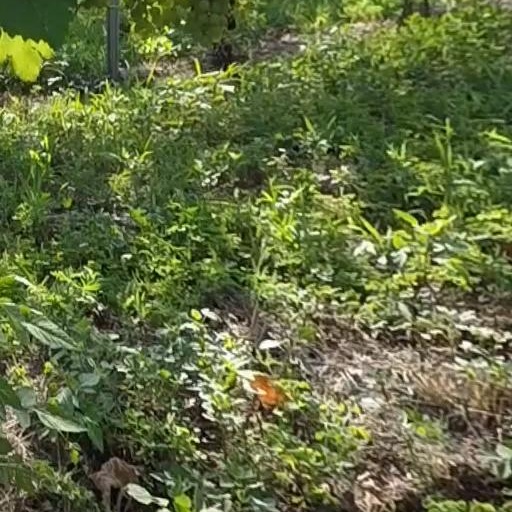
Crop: grape